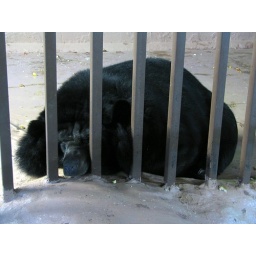
The sad black bear in the pigeon forge bear pit